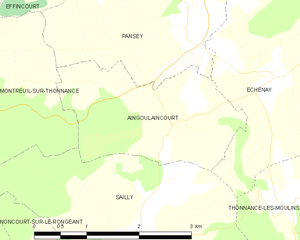
Aingoulaincourt est une commune française située dans le département de la Haute-Marne, en région Grand Est.